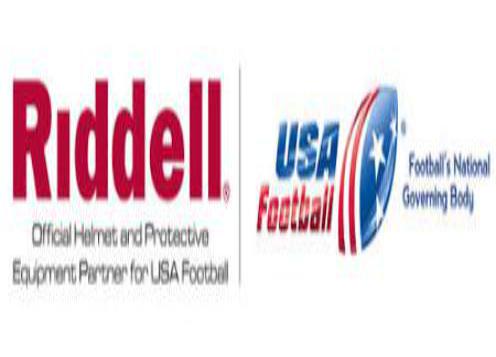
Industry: Sports